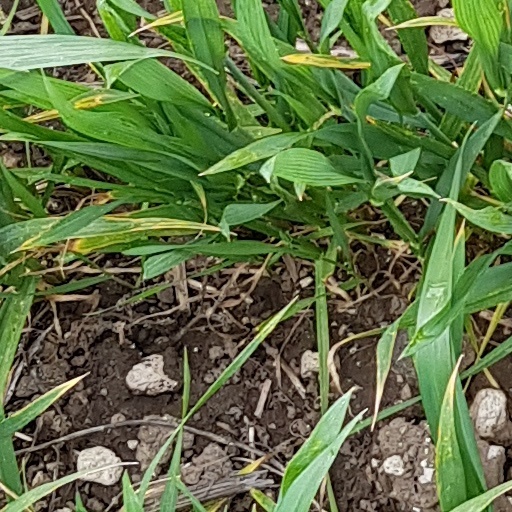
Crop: wheat